Greenhills, Dublin

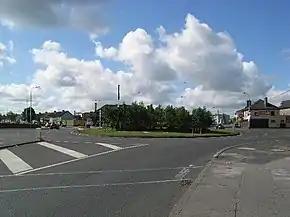
Walkinstown Roundabout

The Walkinstown Roundabout, or Walkinstown Cross, is a junction which serves six local roads: the Greenhills Road into Tallaght, Ballymount Road towards Ballymount and the M50, Walkinstown Avenue towards Ballyfermot, Walkinstown Road towards Drimnagh, Cromwellsfort Road towards Kimmage and Crumlin, and St. Peter's Road towards Greenhills and Templeogue.